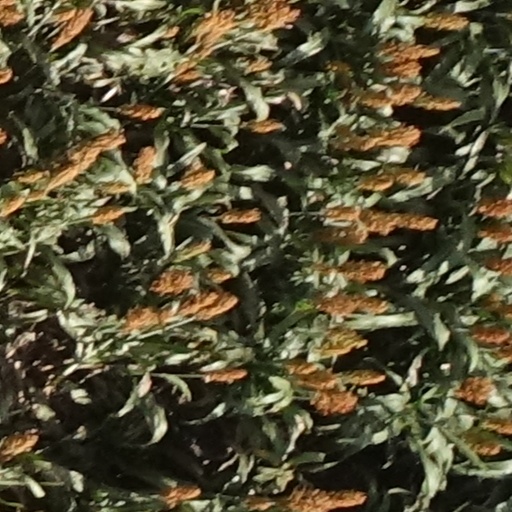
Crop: sorghum